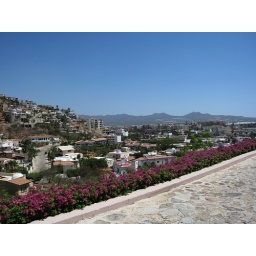
View of Cabo from a fast moving shuttle bus on a bumpy stone road in Pedregal.